Quido Mánes

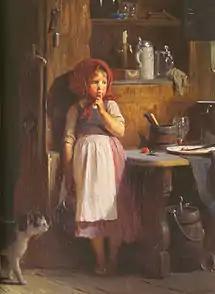
Young Girl

Quido Mánes (17 July 1828 – 5 August 1880) was a Czech painter who specialized in genre scenes.